Chico Resch

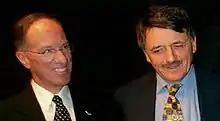
"Doc" and "Chico"

After working as a general manager for a Canadian junior hockey team and as a professional coach, mainly for the Ottawa Senators, Resch served for fifteen years on Fox Sports New York (later renamed MSG Plus) as a commentator on New Jersey Devils games with announcer Mike Emrick. After Emrick left to work for NBC exclusively, Resch spent the next three years paired with Steve Cangialosi. Shortly before the end of the 2013–14 season, Resch announced that he would be leaving the Devils crew and moving to Minnesota at the wish of his wife. He called his last Devils game on April 13, 2014. On October 5, 2017, the New Jersey Devils announced that Resch would be joining their radio broadcast team as the color commentator alongside play-by-play announcer Matt Loughlin.